Aubeterre-sur-Dronne

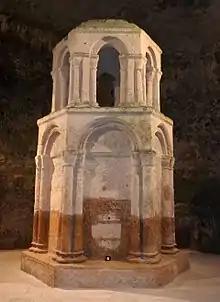
Reliquary in the Church of Saint-Jean, Aubeterre-sur-Dronne.

The subterranean monolithic church of Saint-Jean is an underground church carved into a cliff overlooking the Dronne in the 7th century and greatly enlarged in the 12th century by a community of Benedictine monks. From the nave to the centre of the vault with its semi-circular arches is nearly 20 metres. At about 15 metres high it is bordered on three sides by a gallery, a kind of triforium, which is accessed by a staircase carved into the rock. A series of large arches and massive columns (from an octagonal base to a square at the top level) mark the separation with the lateral nave.